No. 457 Squadron RAAF

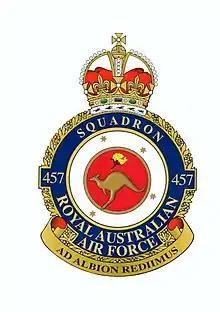
457 Squadron badge

No. 457 Squadron was a Royal Australian Air Force (RAAF) fighter squadron of World War II. Equipped with Supermarine Spitfire fighters, it was formed in England during June 1941 under Article XV of the Empire Air Training Scheme. The squadron was transferred to Australia in June 1942 and saw combat in the South West Pacific Area before being disbanded in November 1945.